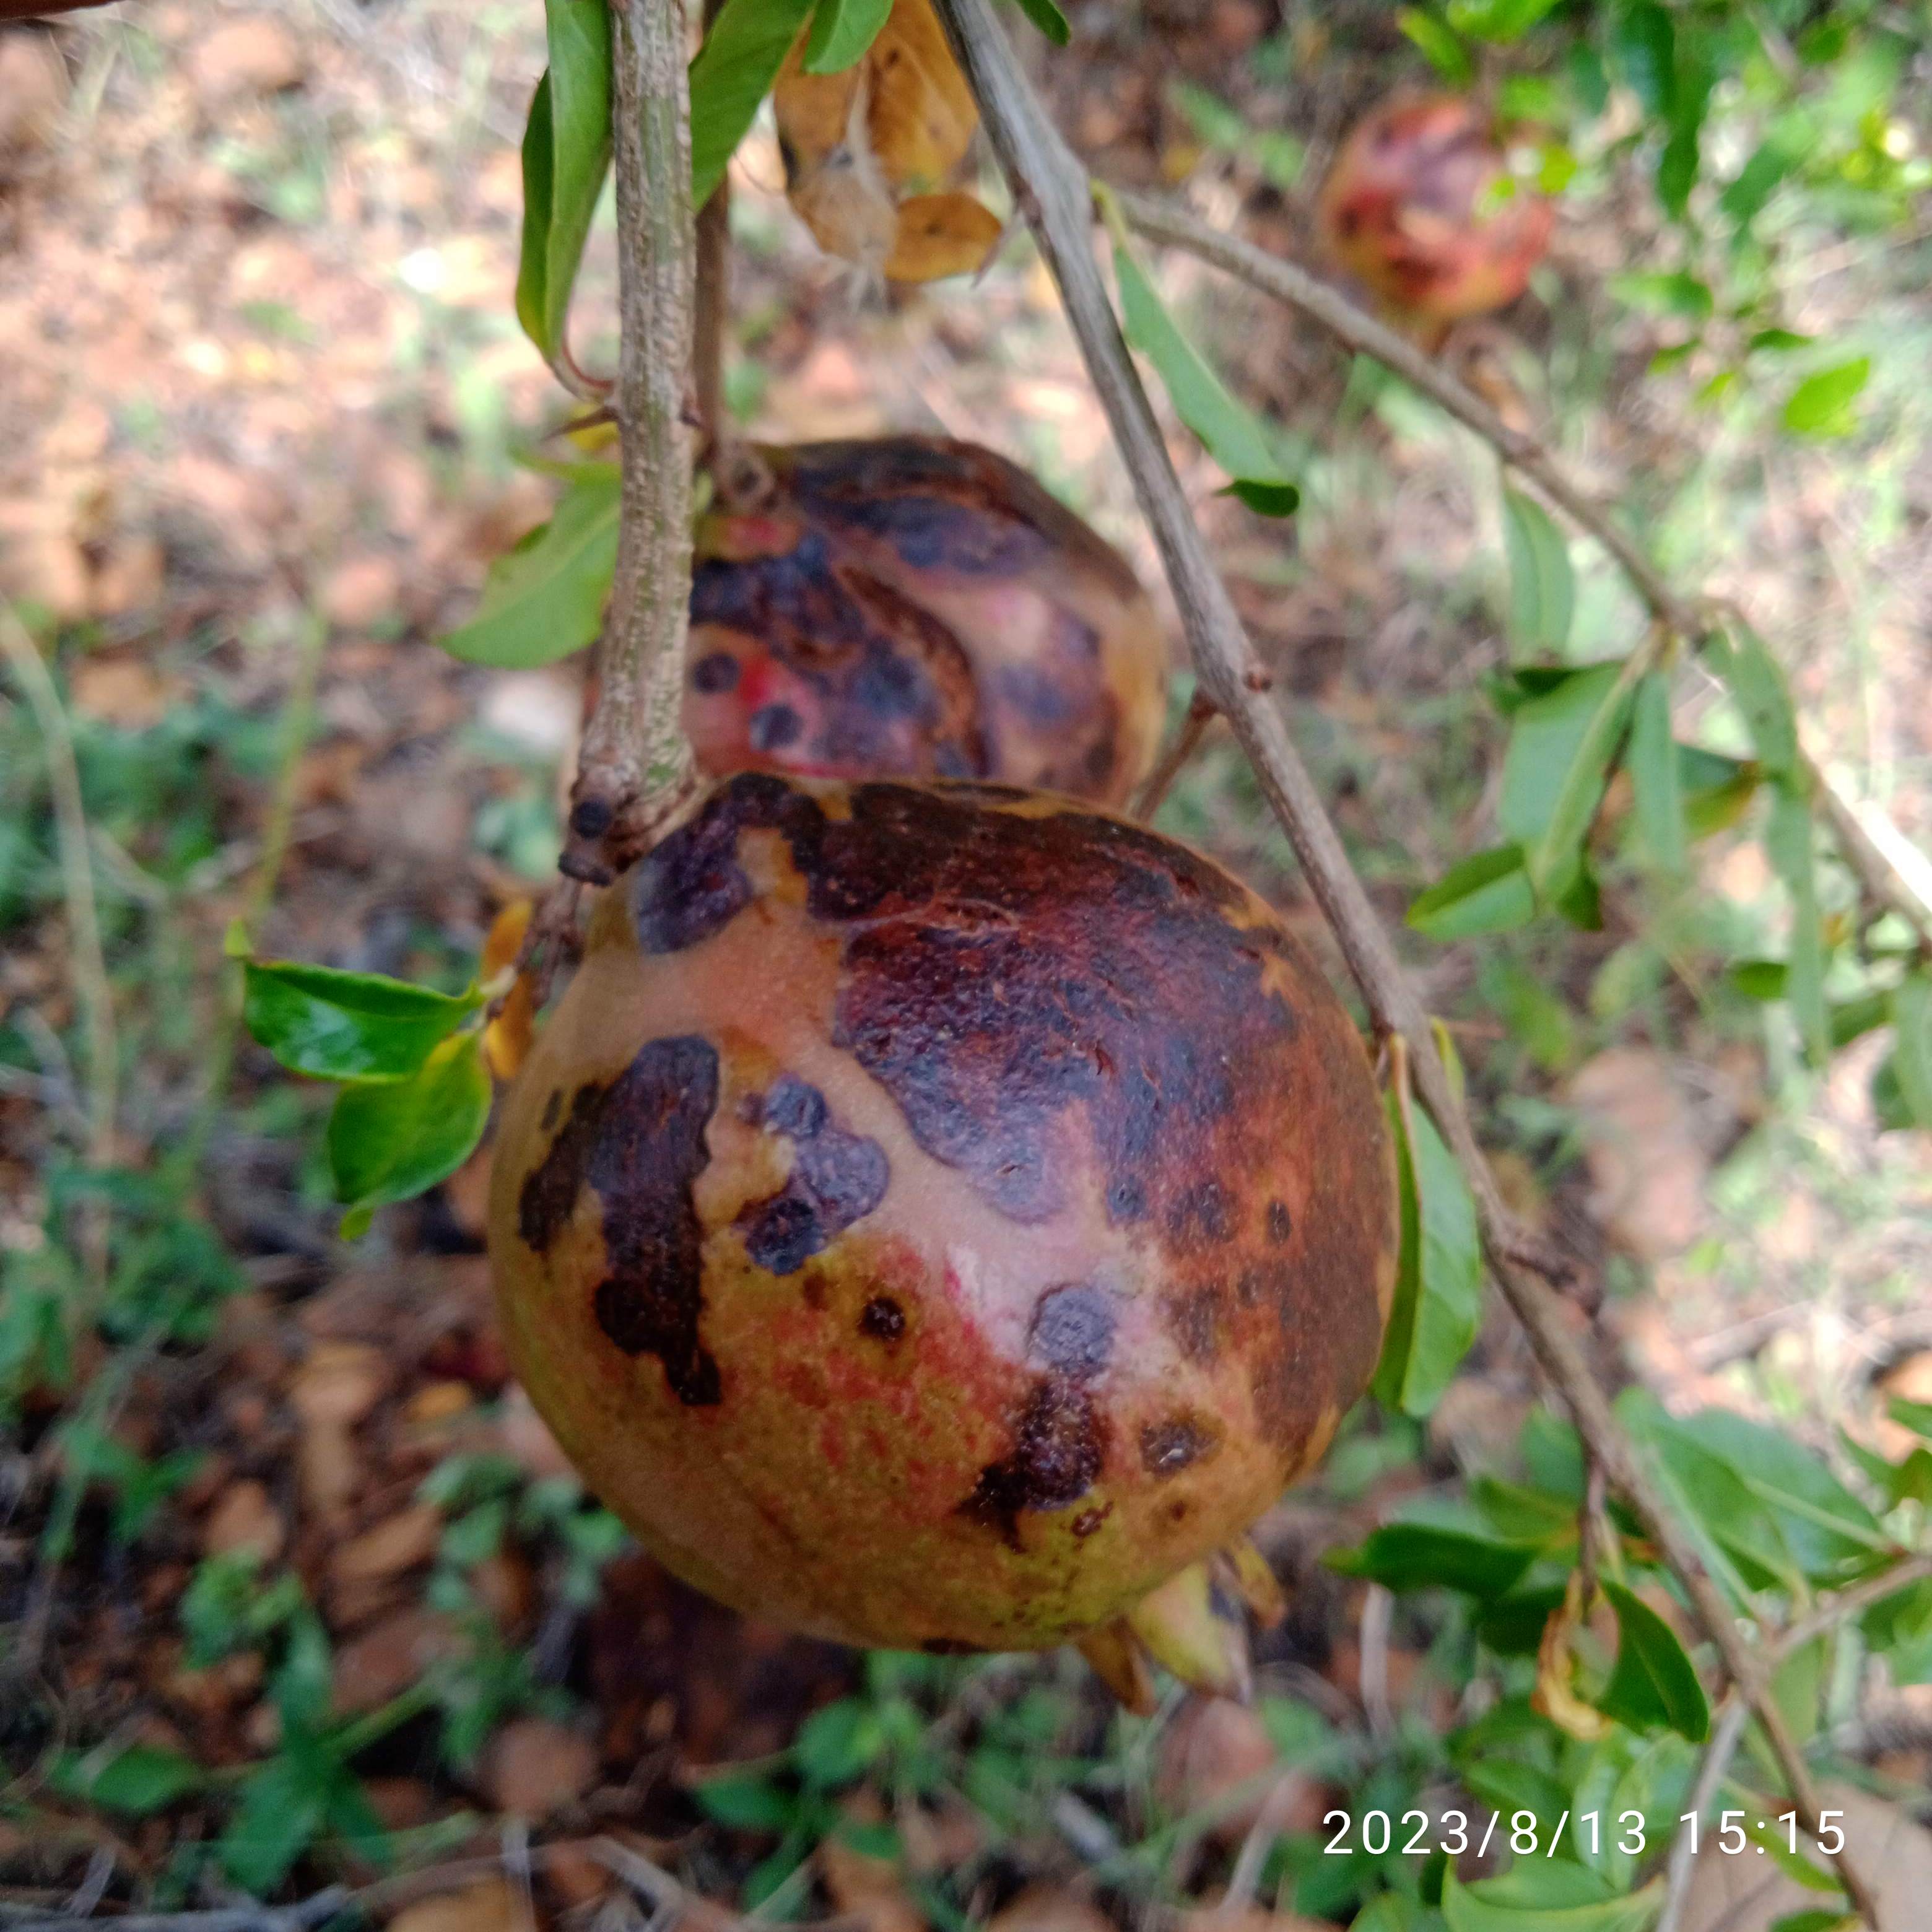
Label: Anthracnose